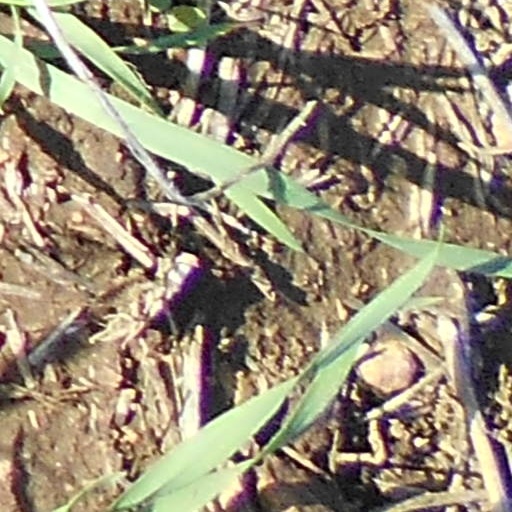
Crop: wheat